United States at the Summer Olympics

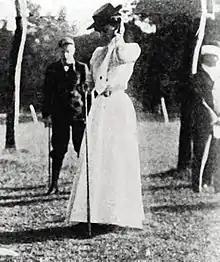
Margaret Abbott competing in golf. Abbott was the first American woman to win an Olympic event.

At the 1900 Paris Olympics, the U.S. team featured 75 athletes, a significant increase compared to 1896, but still considerably less than the French hosts, who fielded 720 competitors. The most notable of all American participants was Margaret Abbott, who became the first female American Olympic champion by winning the women's golf. The vast majority of American medals were won in the sport of athletics, where US athletes clinched 16 golds and 39 medals overall. Alvin Kraenzlein made significant contributions, winning four gold medals in track and field events. Ray Ewry won three gold medals in standing jumps (standing high jump, standing long jump, and standing triple jump) and Walter Tewksbury won two gold medals (400m hurdles and 200m hurdles) and a silver medal (60m). Team USA won only 8 medals outside of athletics, four of them in golf. Overall, France dominated the medal standings, winning 29 gold and 112 total medals. The United States ranked second with 19 and 48, respectively, showing great efficiency, despite having significantly fewer athletes.